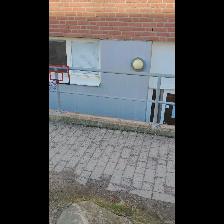
Label: NonHuman